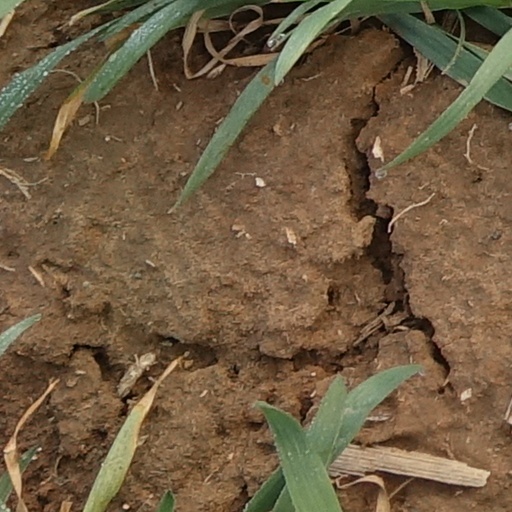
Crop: wheat